Sumo

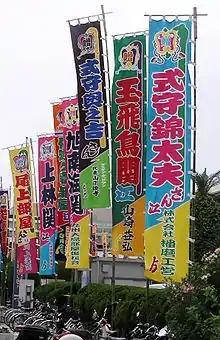
Sumo nobori flags in Fukuoka, 2006

Since 1958, six Grand Sumo tournaments or "honbasho" have been held each year: three at the Kokugikan in Tokyo (January, May, and September), and one each in Osaka (March), Nagoya (July), and Fukuoka (November). Until the end of 1984, the Kokugikan was located in Kuramae, Tokyo, but moved in 1985 to the newly built venue at Ryōgoku. Each tournament begins on a Sunday and runs for 15 days, ending also on a Sunday, roughly in the middle of the month. The tournaments are organized in a manner akin to a McMahon system tournament; each wrestler in the top two divisions ("sekitori") has one match per day, while the lower-ranked wrestlers compete in seven bouts, about one every two days.